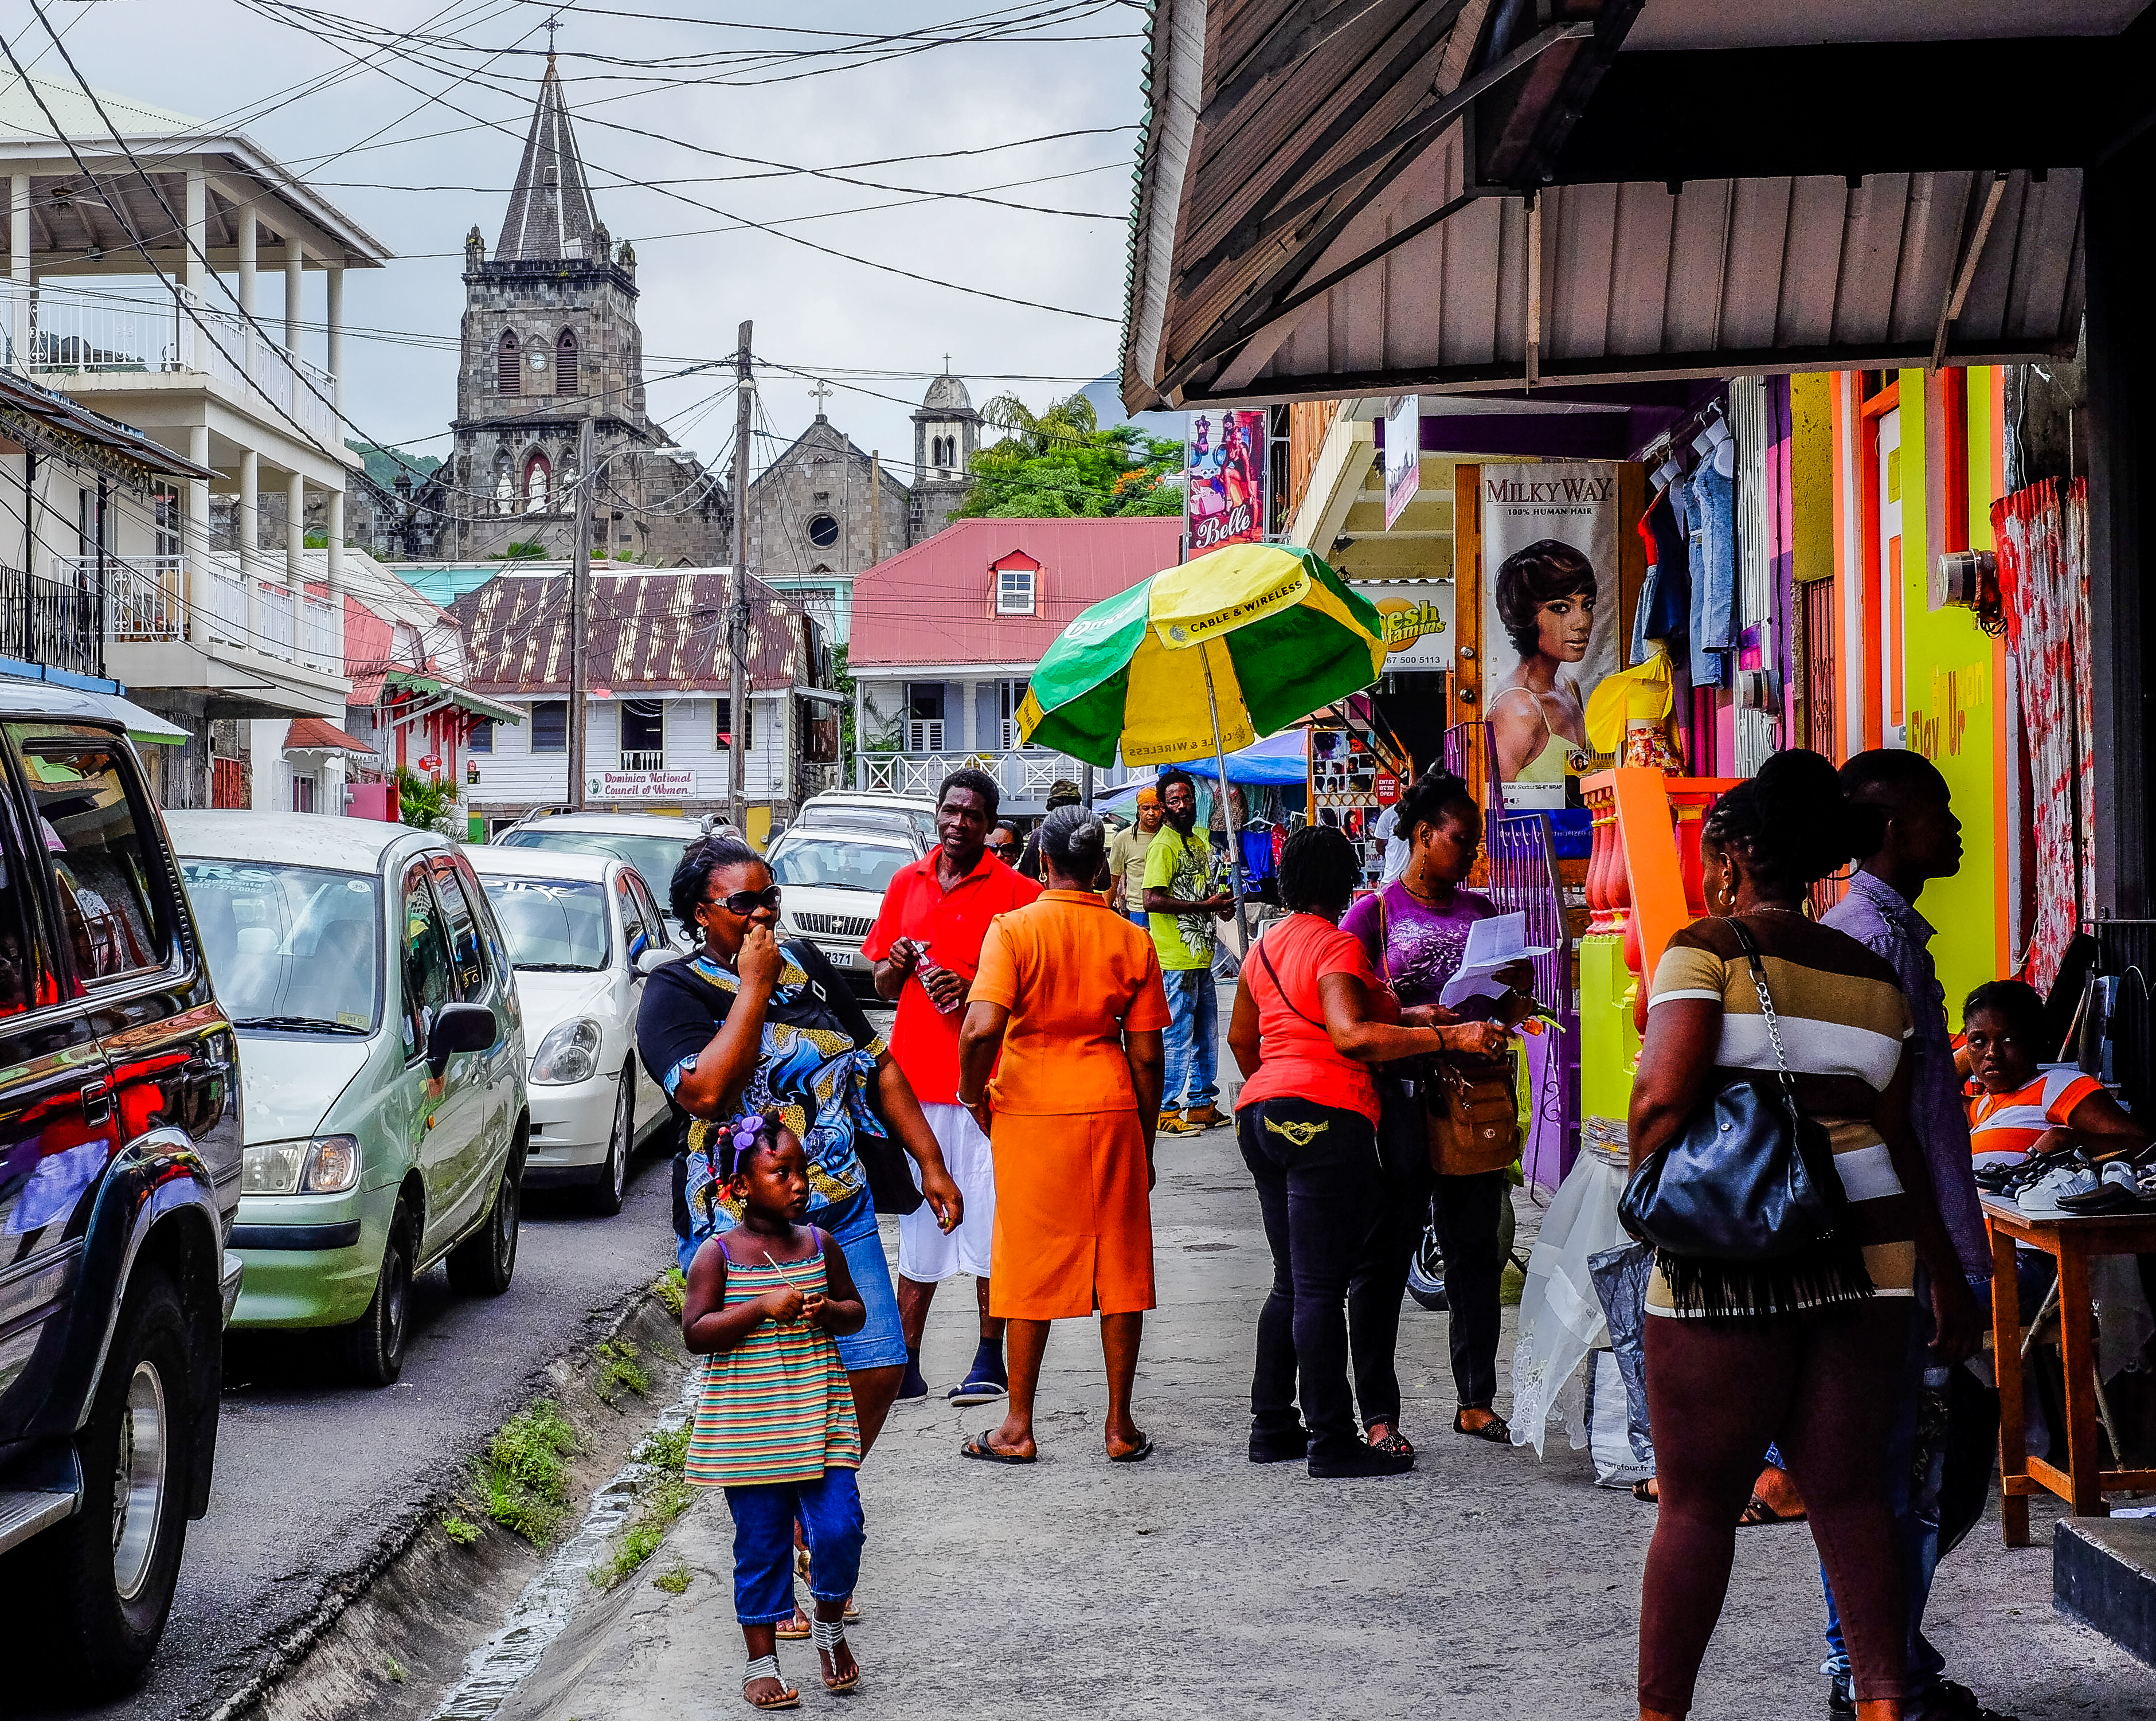
pedestrian, road, street, city, urban, crowd, carnival, tropical, color, tourism, colour, festival, infrastructure, stadt, caribbean, tropen, karibik, rosseau, streetlifeindominica